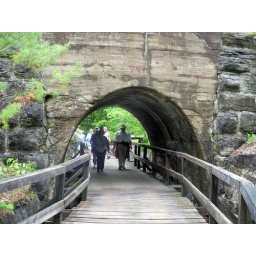
Good use of space, a railroad bridge over a large stream, and a wooden footpath to allow pedestrians under the tracks.